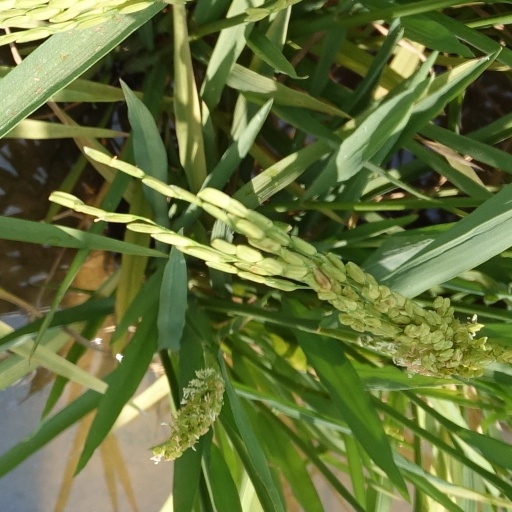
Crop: rice